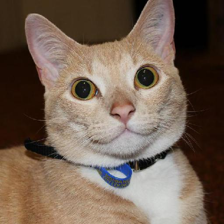
Label: animals